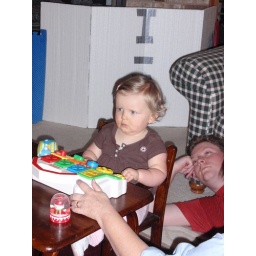
11.23.08 Mroczkowski Thanksgiving - Libby sitting in a big girl chair